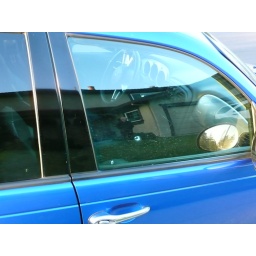
Catching Dad in the car window